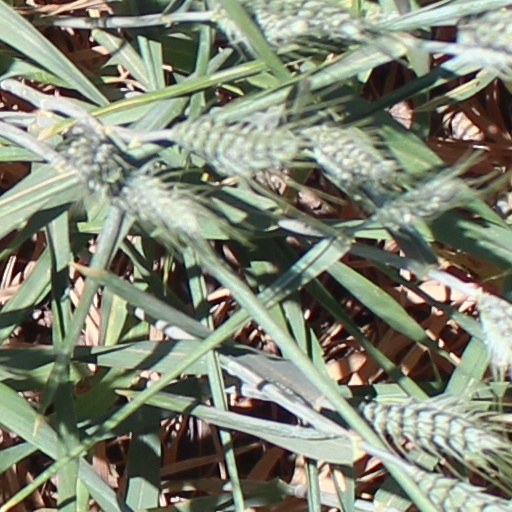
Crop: wheat